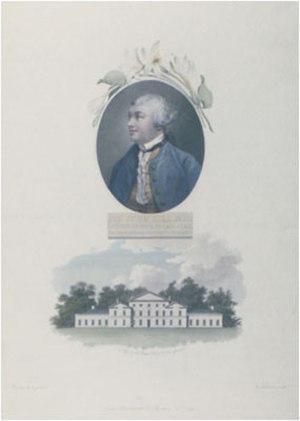
Sir John Hill est un médecin et un botaniste britannique, né en 1716 à Peterborough dans le Northants et mort le 21 novembre 1775 à Londres.